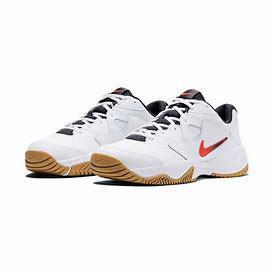
Brand: Nike
Model: Court Lite 2